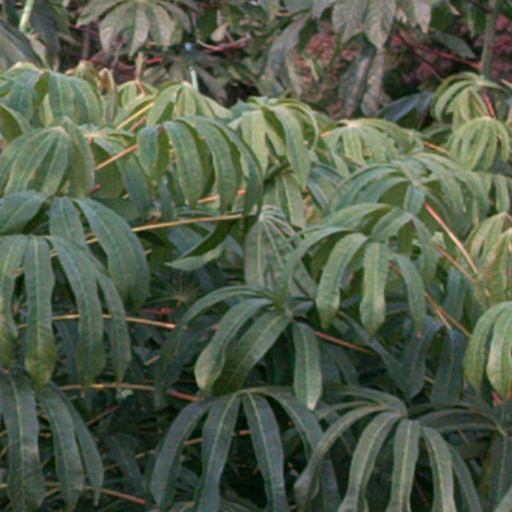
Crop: cassava